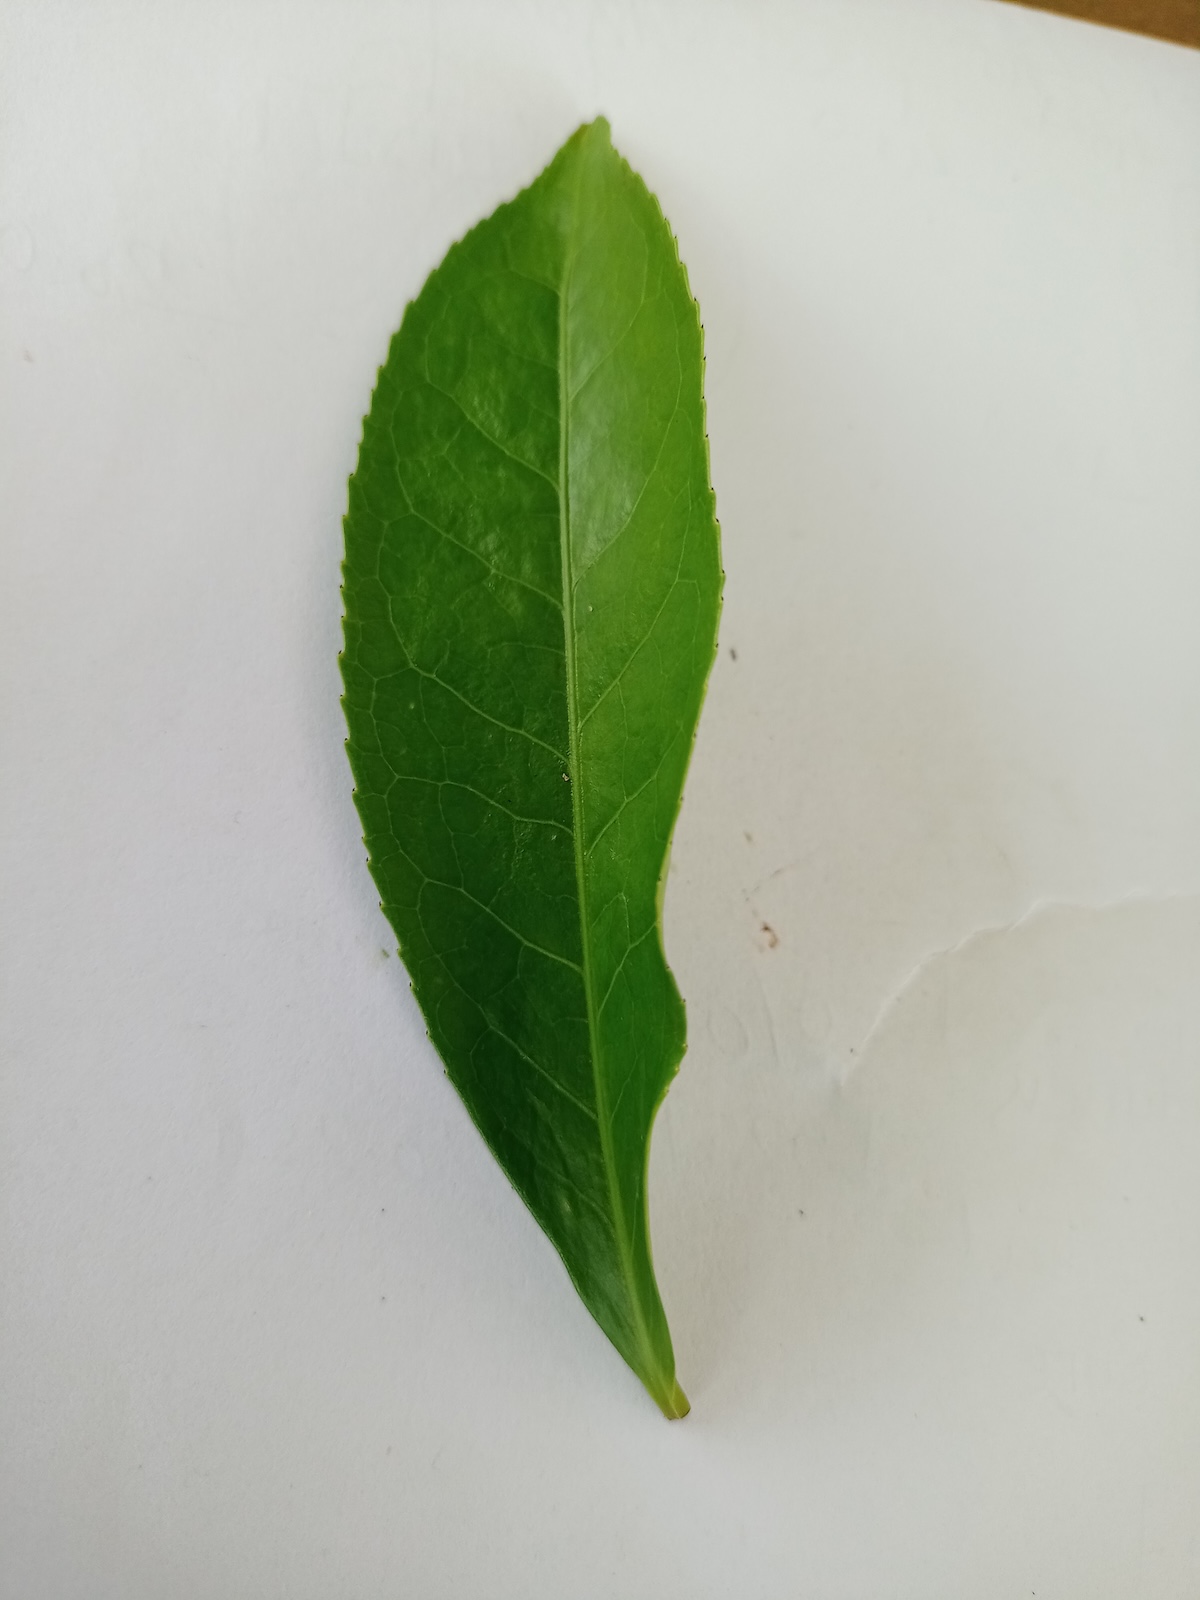
Label: Healthy leaf